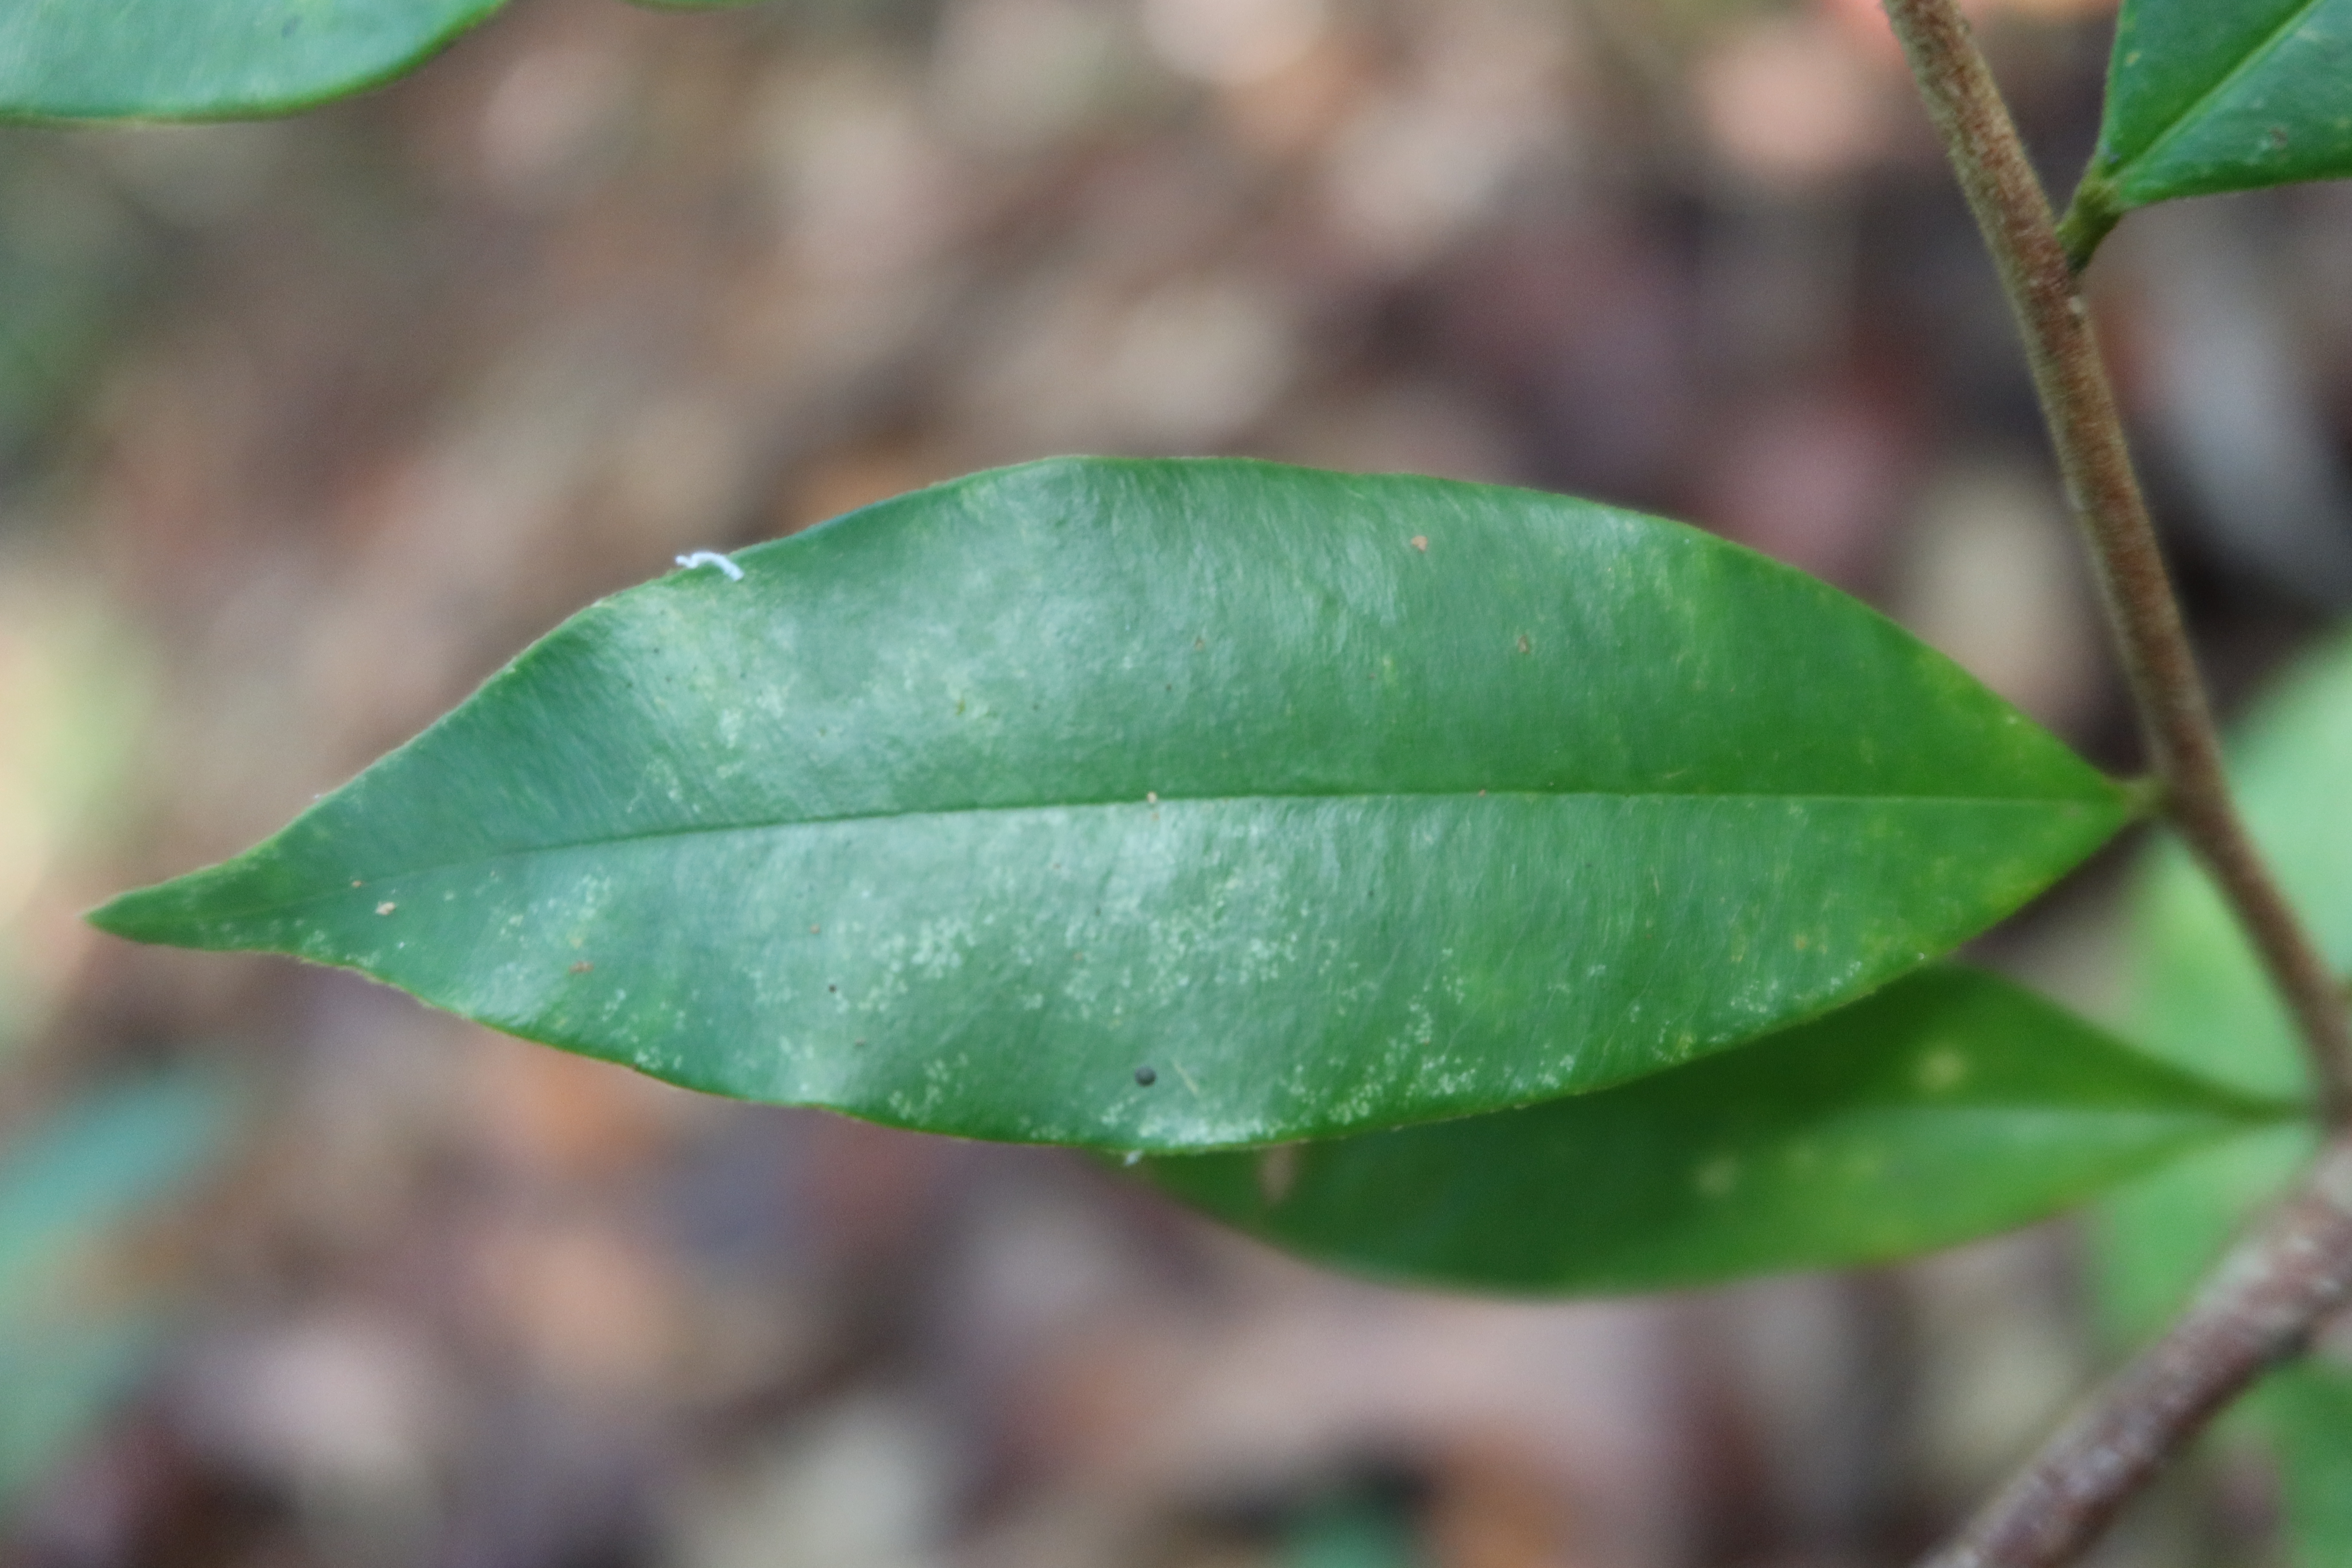
Label: Powdery mildew